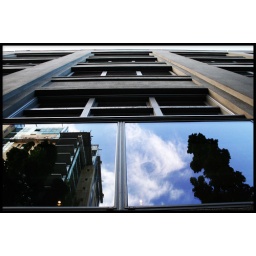
Building on the left... with tree on the right... reflecting on the windows of a very uniform building. Taken in the Pearl District.